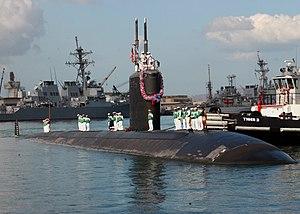
L'USS Pasadena (SSN-752) est un sous-marin nucléaire d'attaque américain de classe Los Angeles nommé d'après Pasadena en Californie.